Suzuka Naval Arsenal

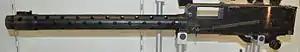
Type 97 7.7mm machine gun

Along with many other military sites, the former Suzuka Naval Arsenal has become an area visited by peace activists. The city of Suzuka is and was an industrial area, and the area around the arsenal was redeveloped into an industrial area. The main road to the Arsenal still exists, and is called "Navy Highway" . The overall Suzuka Naval Yard is one of the three areas in Mie Prefecture (all located in Suzuka) of the 47 total to be classified as "Class A War Remains" by the Agency for Cultural Affairs.